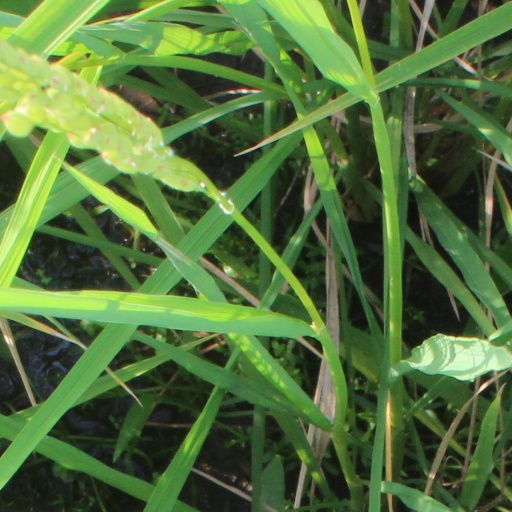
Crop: rice